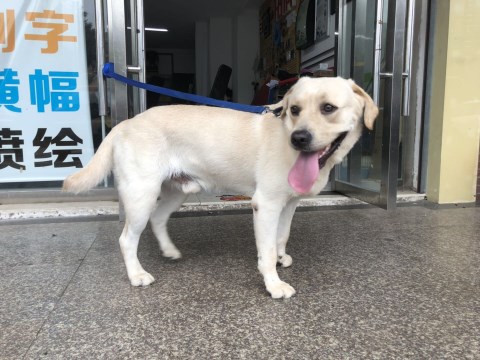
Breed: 3580-n000122-Labrador_retriever